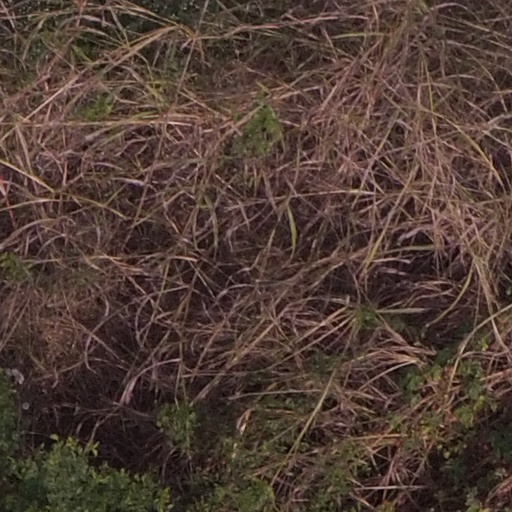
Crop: maize; corn